Idaho

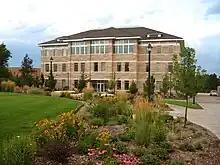
The Jacob Spori Building at Brigham Young University-Idaho in Rexburg

According to the Pew Research Center on Religion & Public Life, the self-identified religious affiliations of Idahoans over the age of 18 in 2008 and 2014 were: